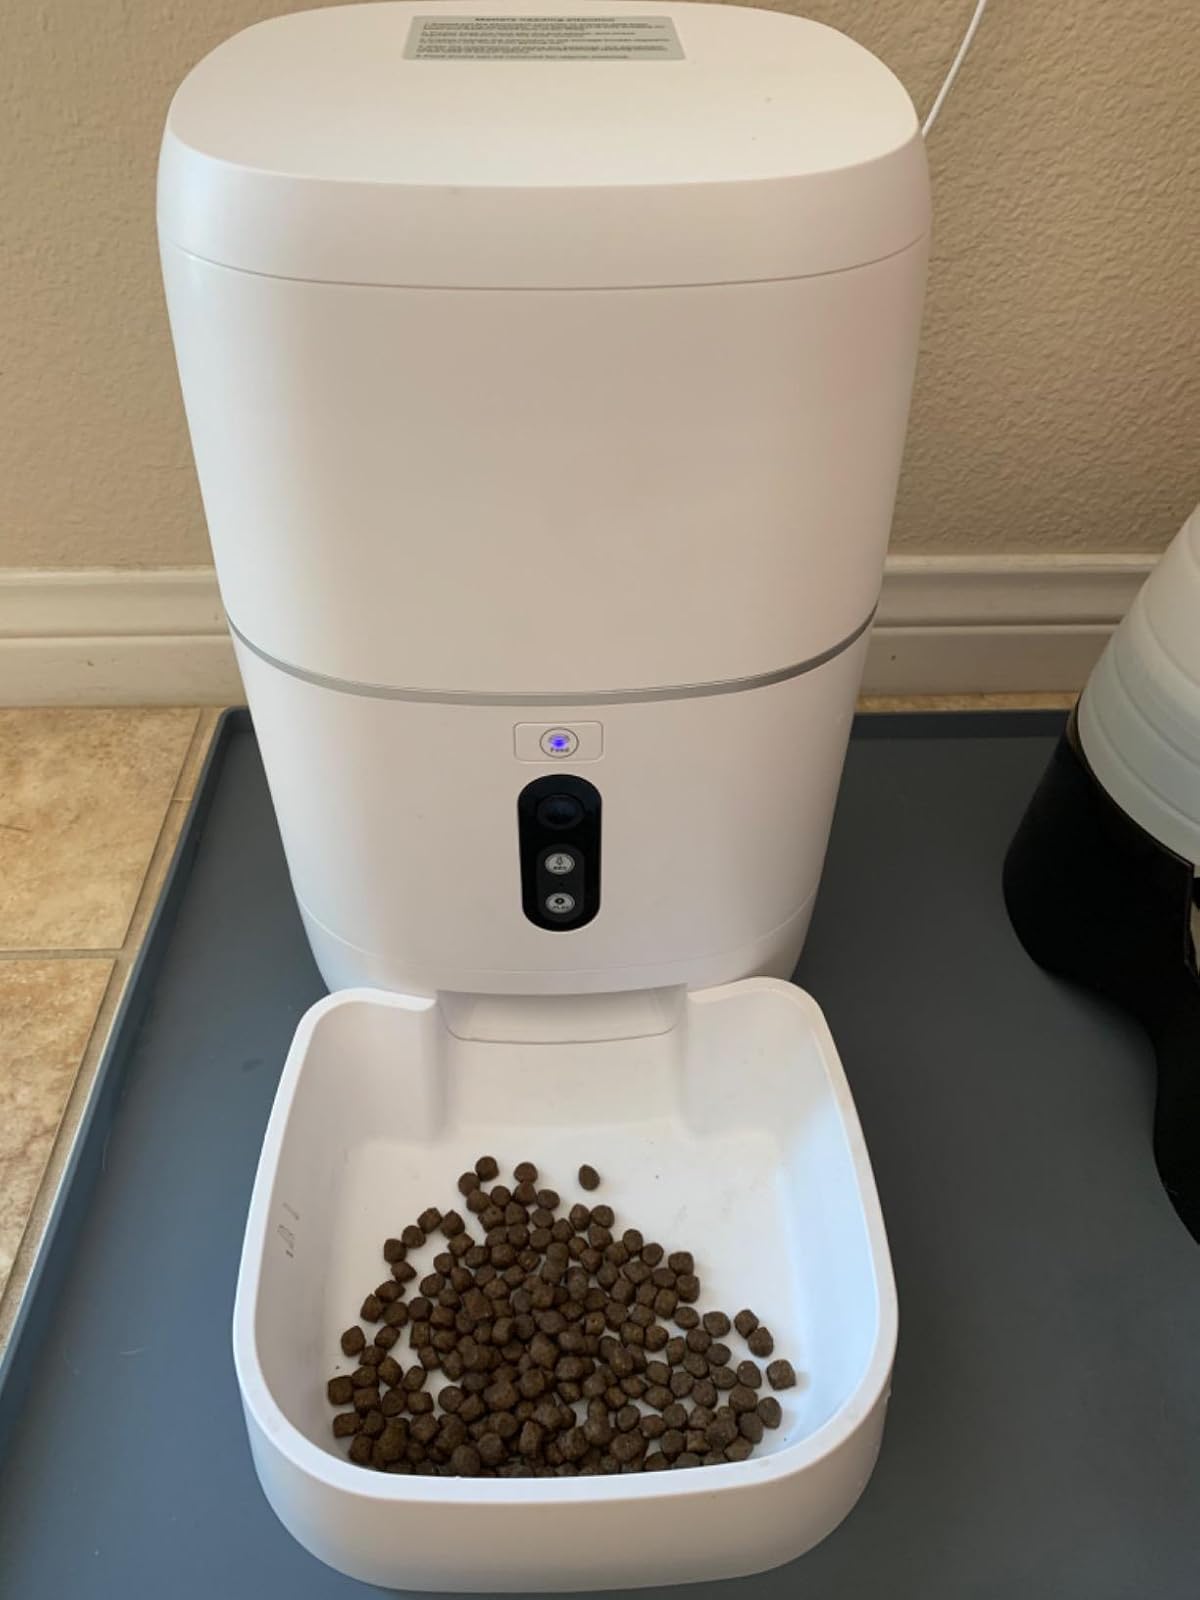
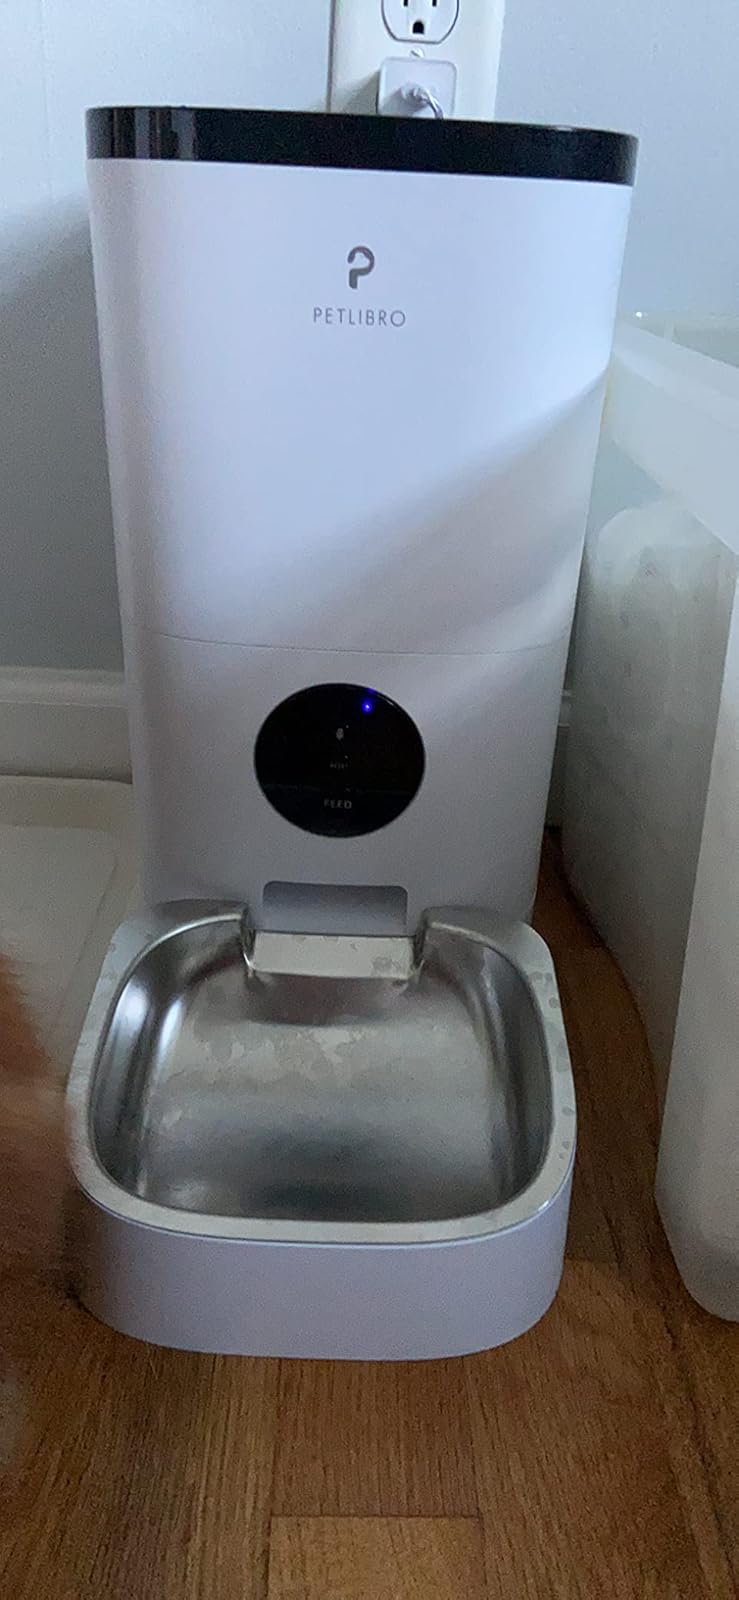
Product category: items_feeder
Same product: no